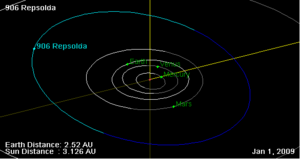
(906) Repsolda est un astéroïde découvert par l'astronome allemand Friedrich Karl Arnold Schwassmann le 30 octobre 1918.